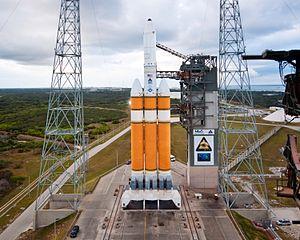
Mentor, également connu sous l'appellation Advanced Orion, est une famille de satellites américains de renseignement d'origine électromagnétique mis en œuvre par le National Reconnaissance Office et développés avec la contribution de la Central Intelligence Agency. En date de juin 2016, sept exemplaires de cette famille de satellites ont été placés en orbite depuis 1995 par des lanceurs Titan et Delta IV. Ces satellites qui ont remplacé la série des Magnum/Orion interceptent des signaux électroniques depuis l'orbite géostationnaire.